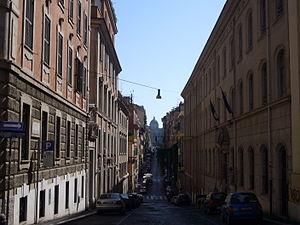
Monti est l’un des 22 rioni de Rome, situé dans le Municipio I. Il est désigné dans la nomenclature administrative par le code R.I.